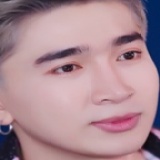
ca sĩ Chi Dân